Morgan Arcade

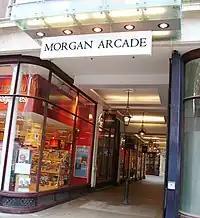
The entrance to the Morgan Arcade, from The Hayes

The Morgan Arcade is a shopping arcade in Cardiff, South Wales.